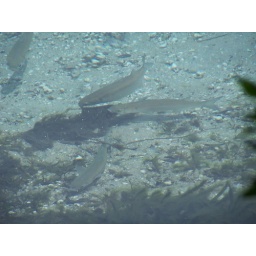
This spring had lots of fish like these swimming in the spring.